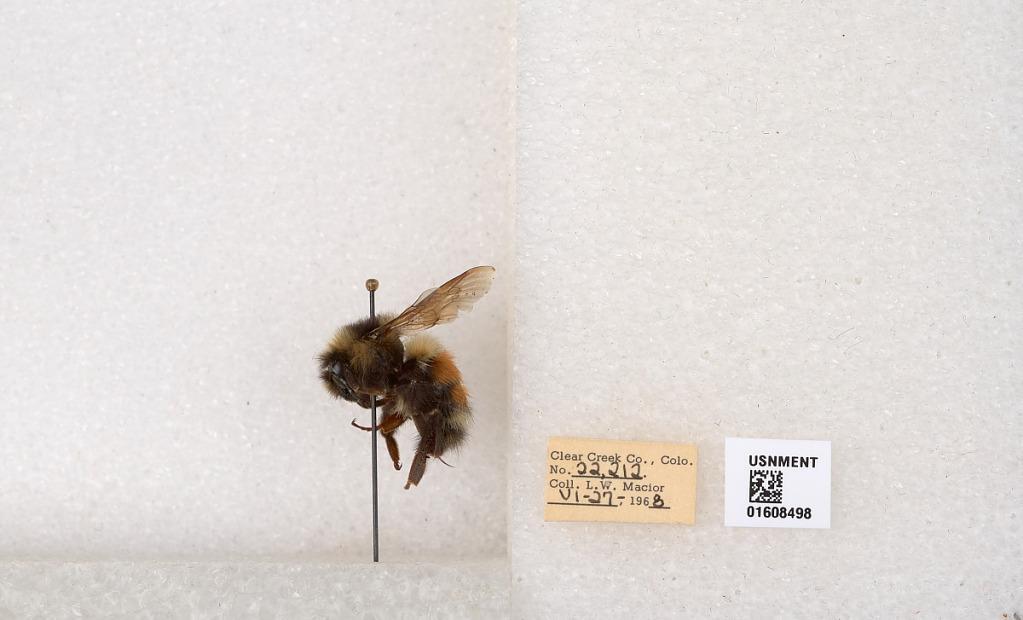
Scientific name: Bombus (Pyrobombus) sylvicola Kirby
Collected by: L. Macior
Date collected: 1968-6-27
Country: United States
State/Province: Colorado
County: Clear Creek
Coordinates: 39.6891, -105.644